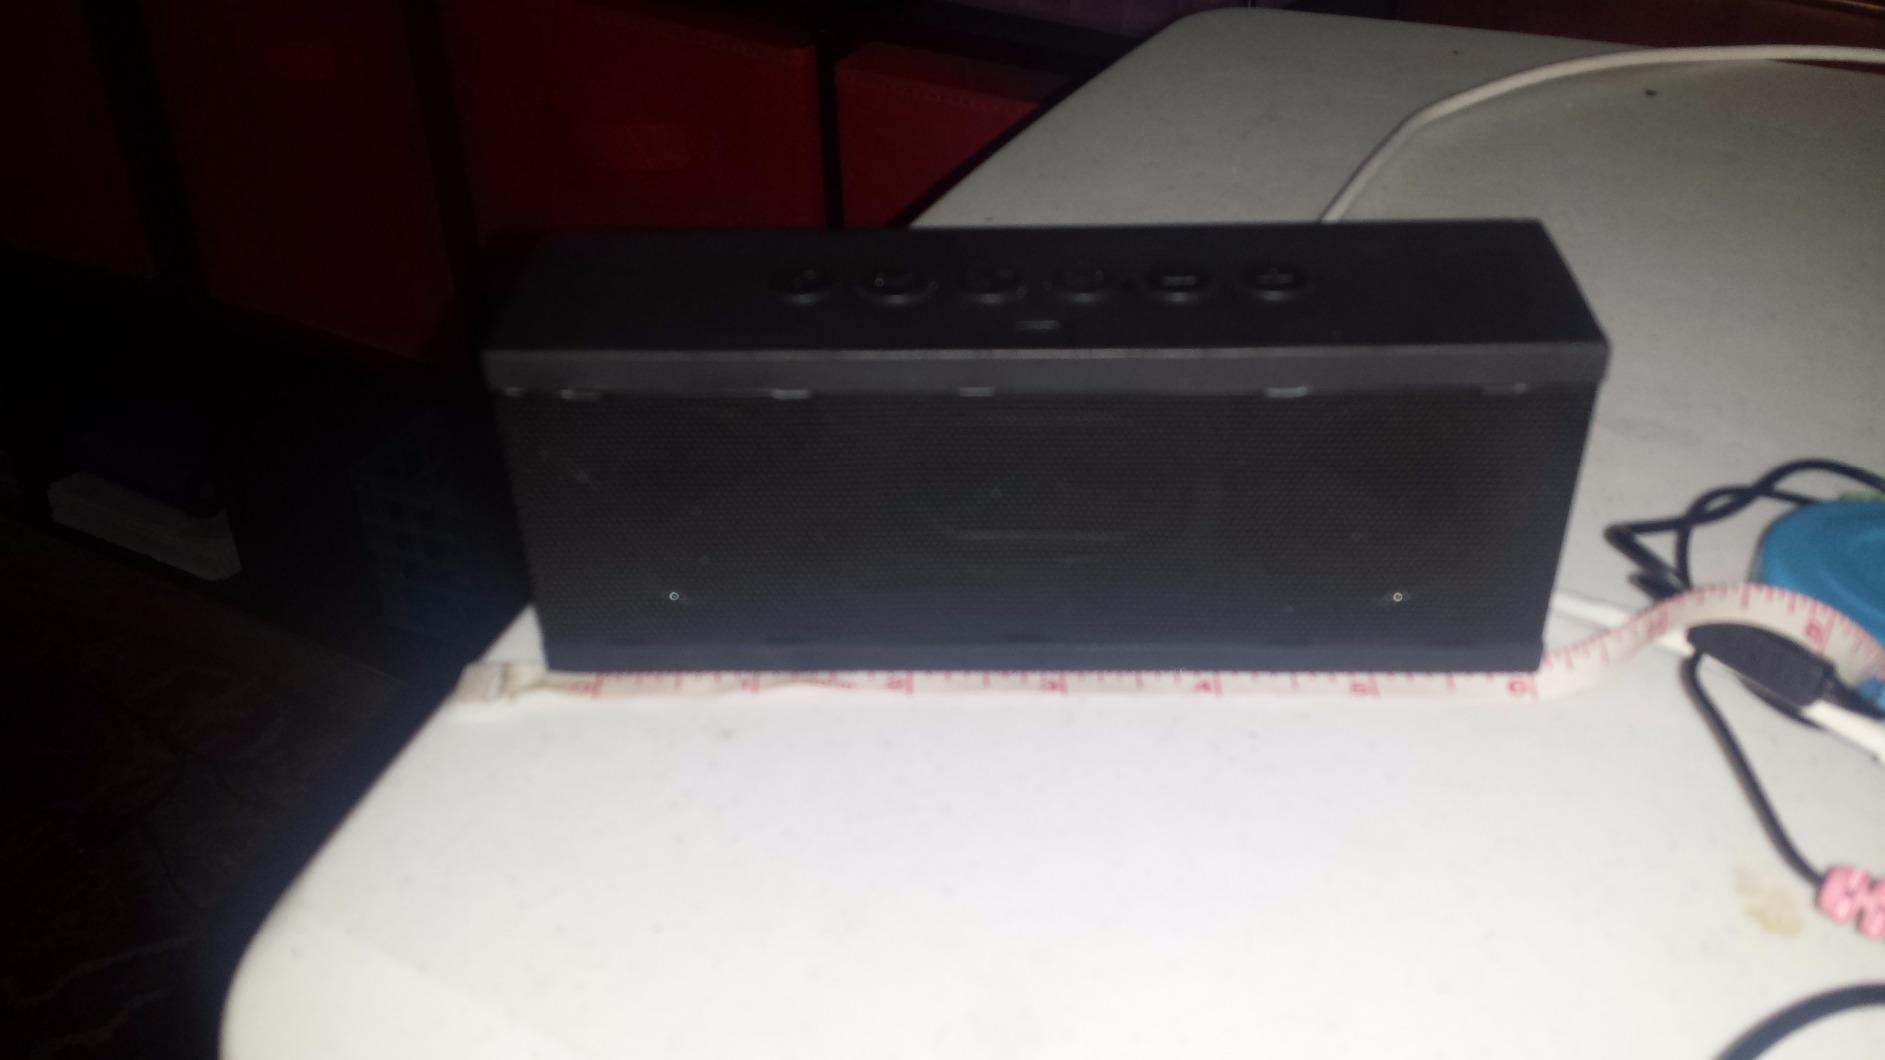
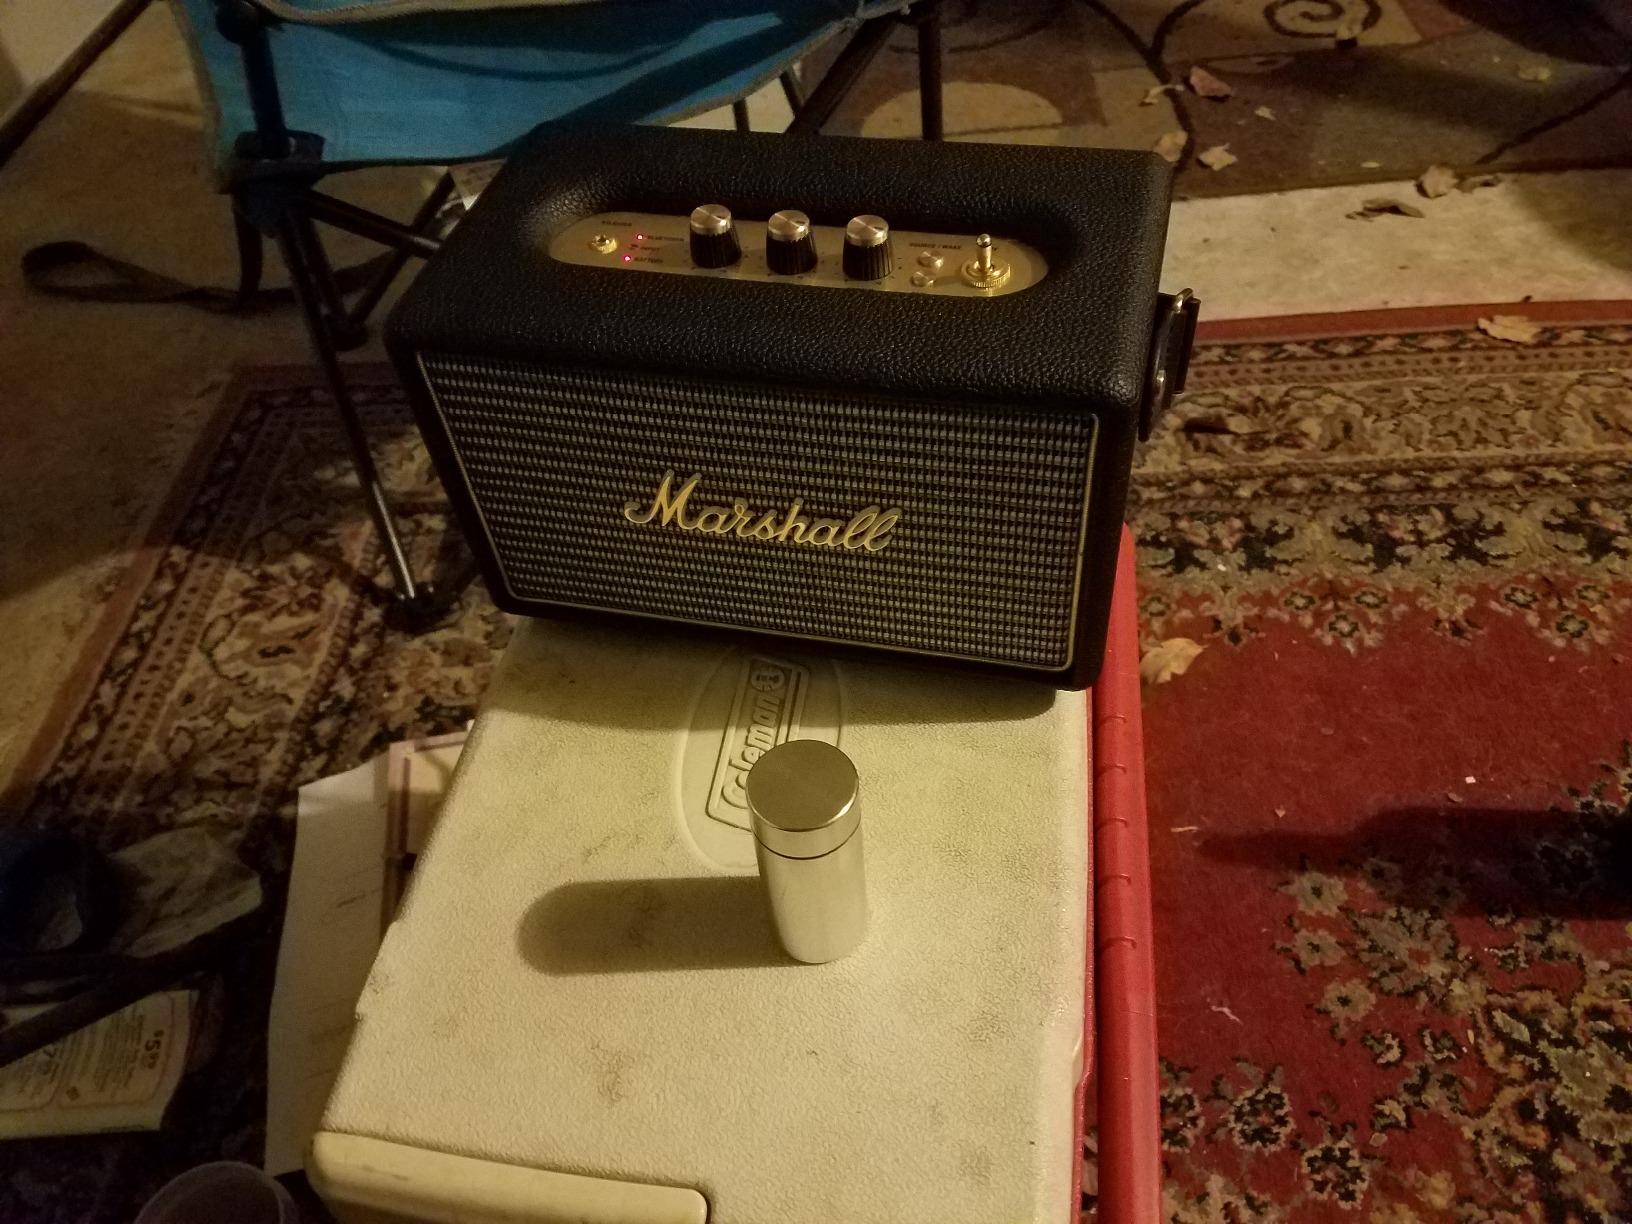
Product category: speaker
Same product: no